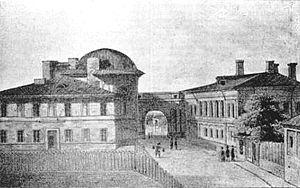
L'Academia Mihăileană est une institution d'enseignement supérieur roumaine basée dans la ville de Iași. Cette académie est active depuis la première moitié du XIXᵉ siècle.